Gamarra metro station

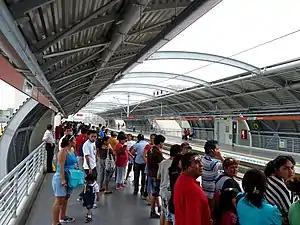
Gamarra station in 2012

Gamarra is a Lima and Callao Metro station on Line 1. The station is located between Arriola and Miguel Grau. It was opened on 11 July 2011 as part of the extension of the line from Atocongo to Miguel Grau. The full revenue service started on 3 January 2012.